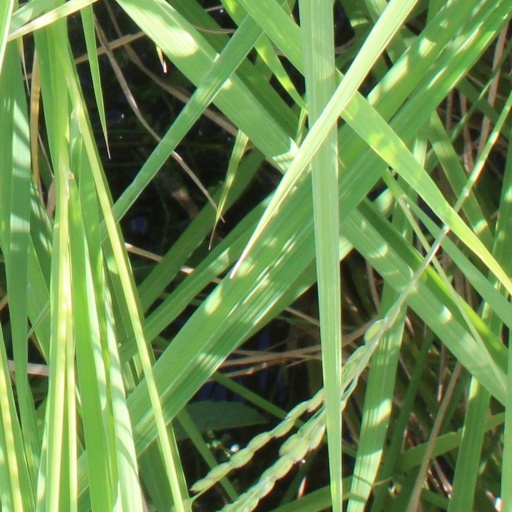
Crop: rice